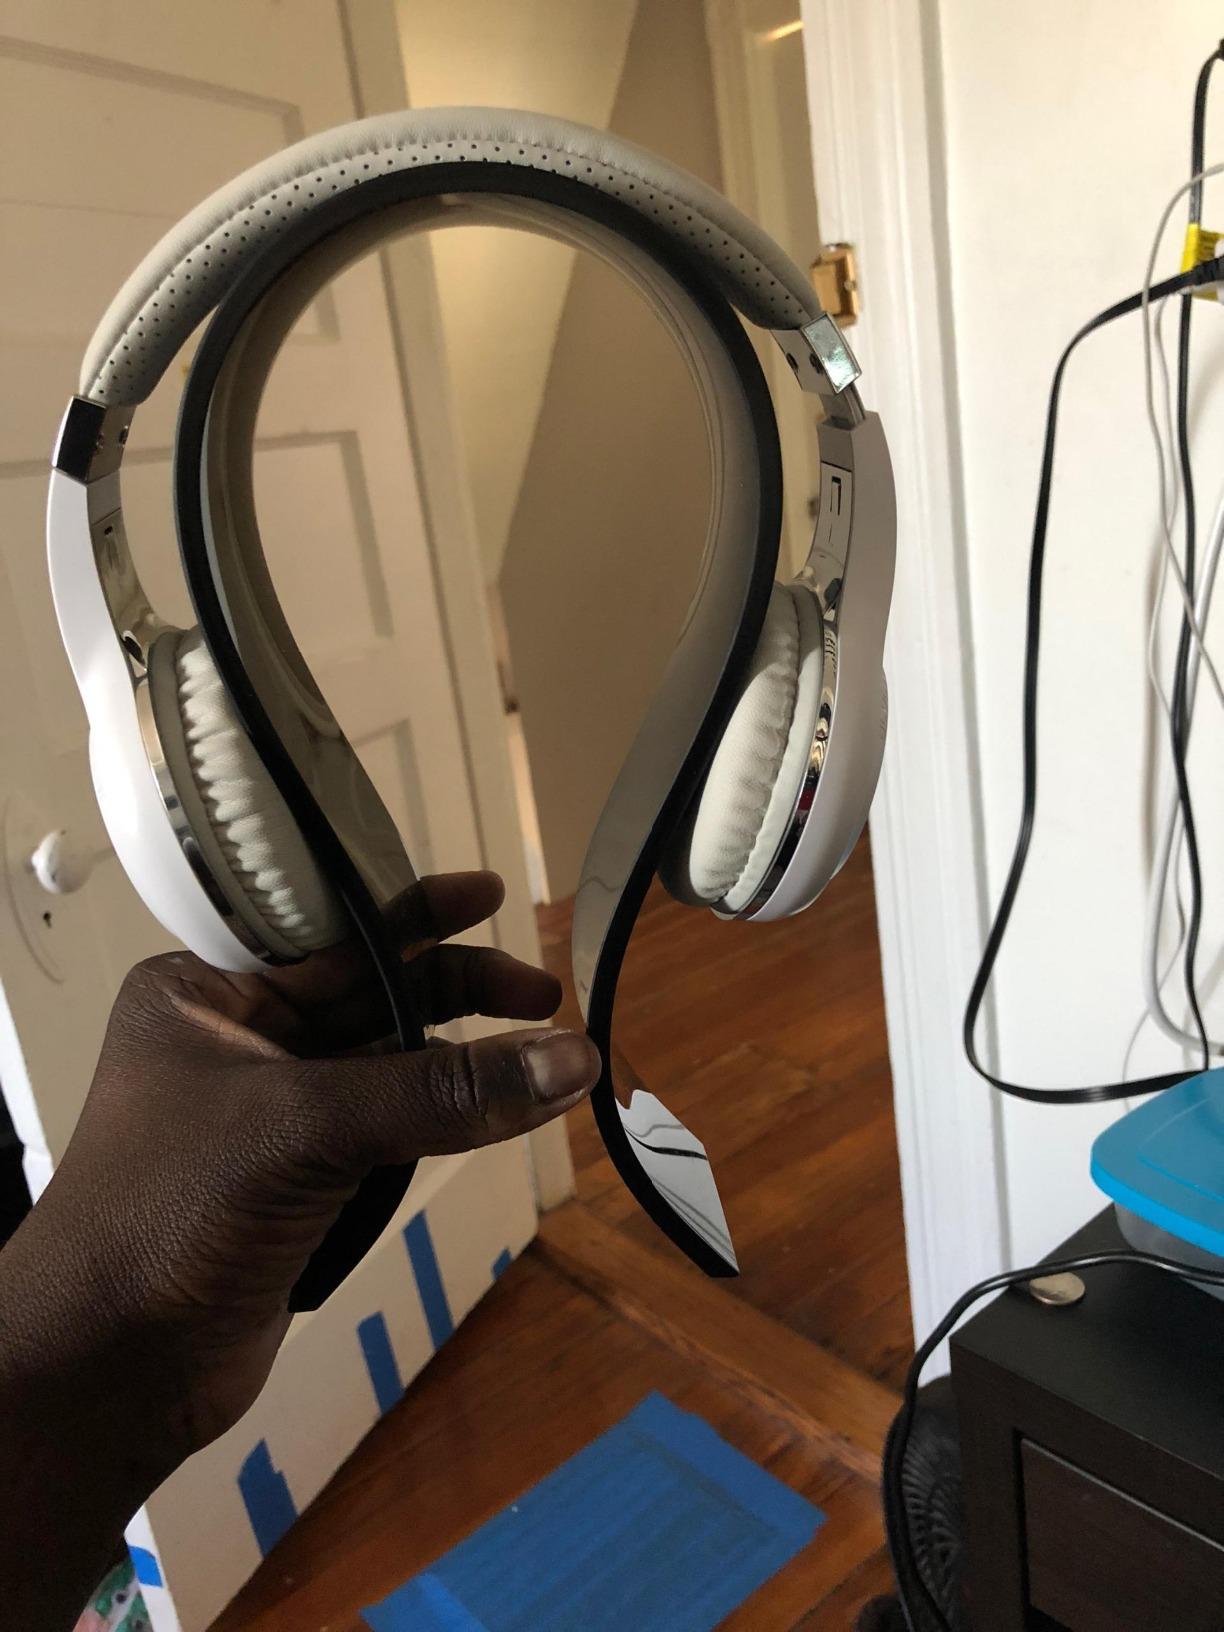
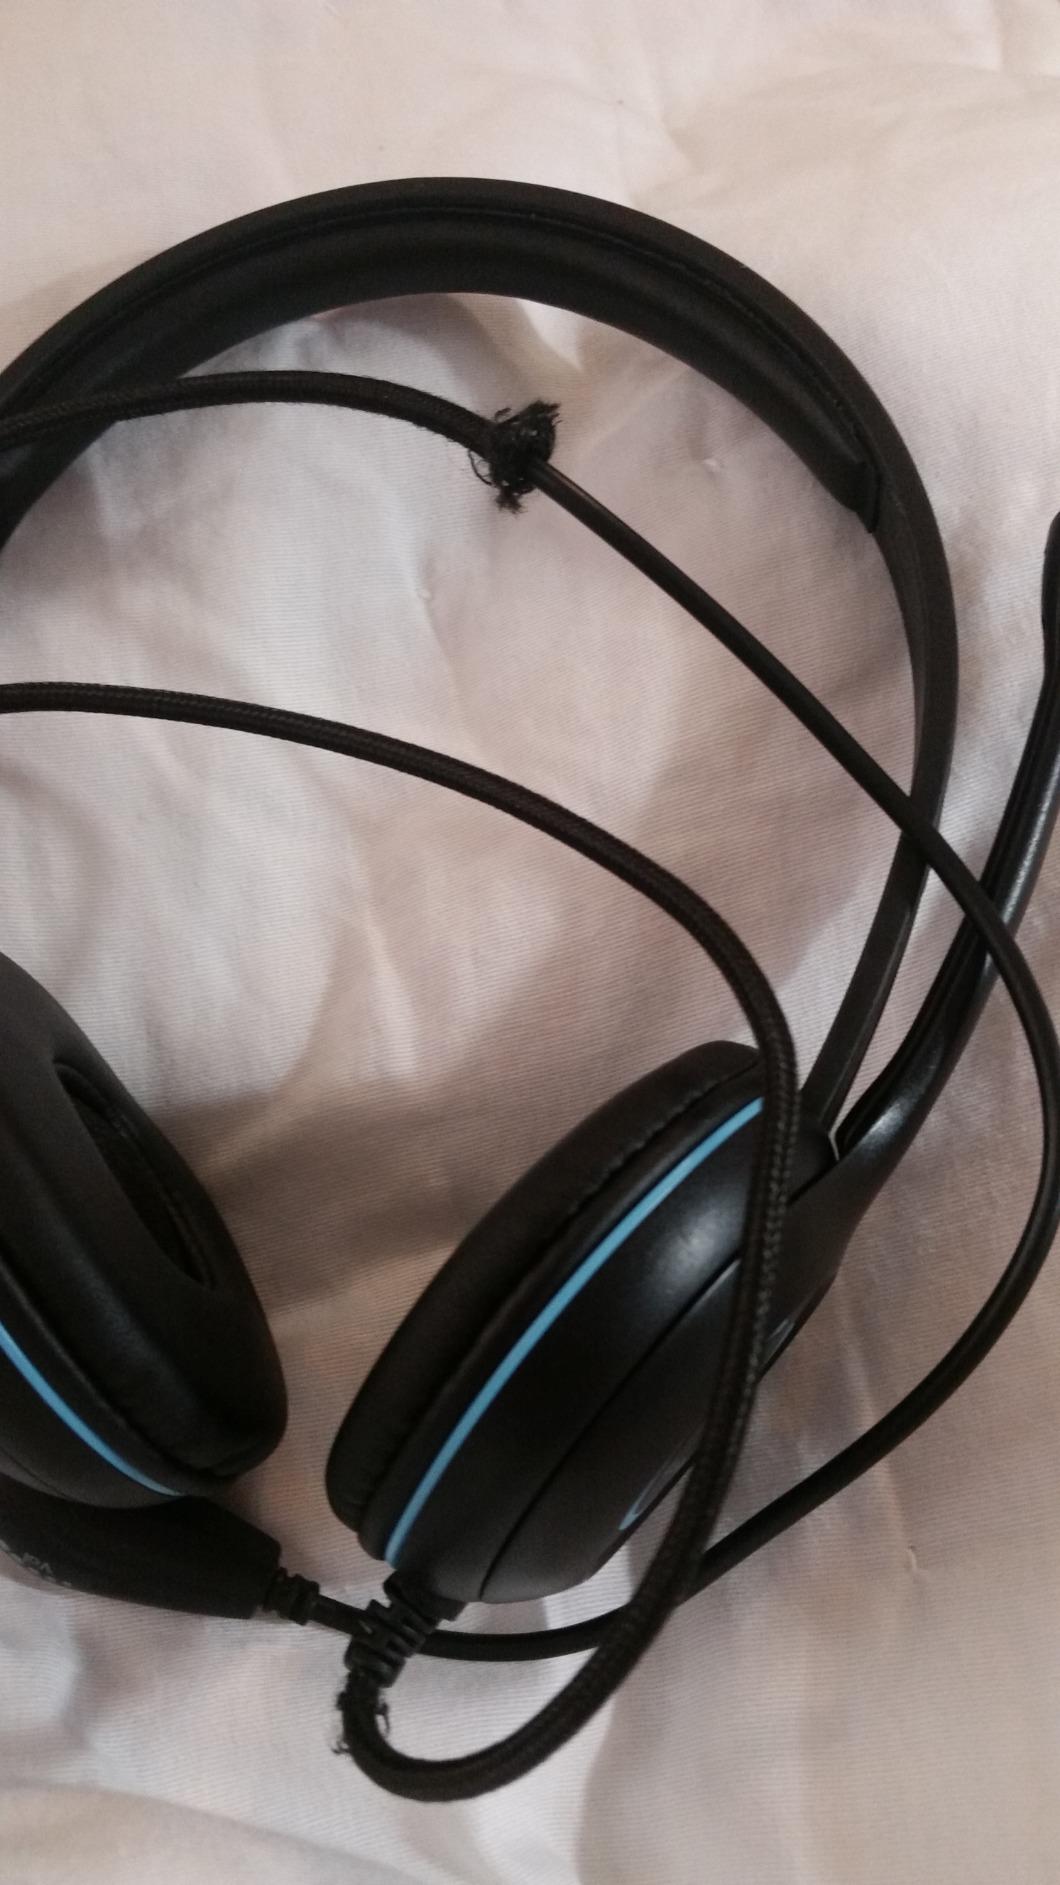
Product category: headphones
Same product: no